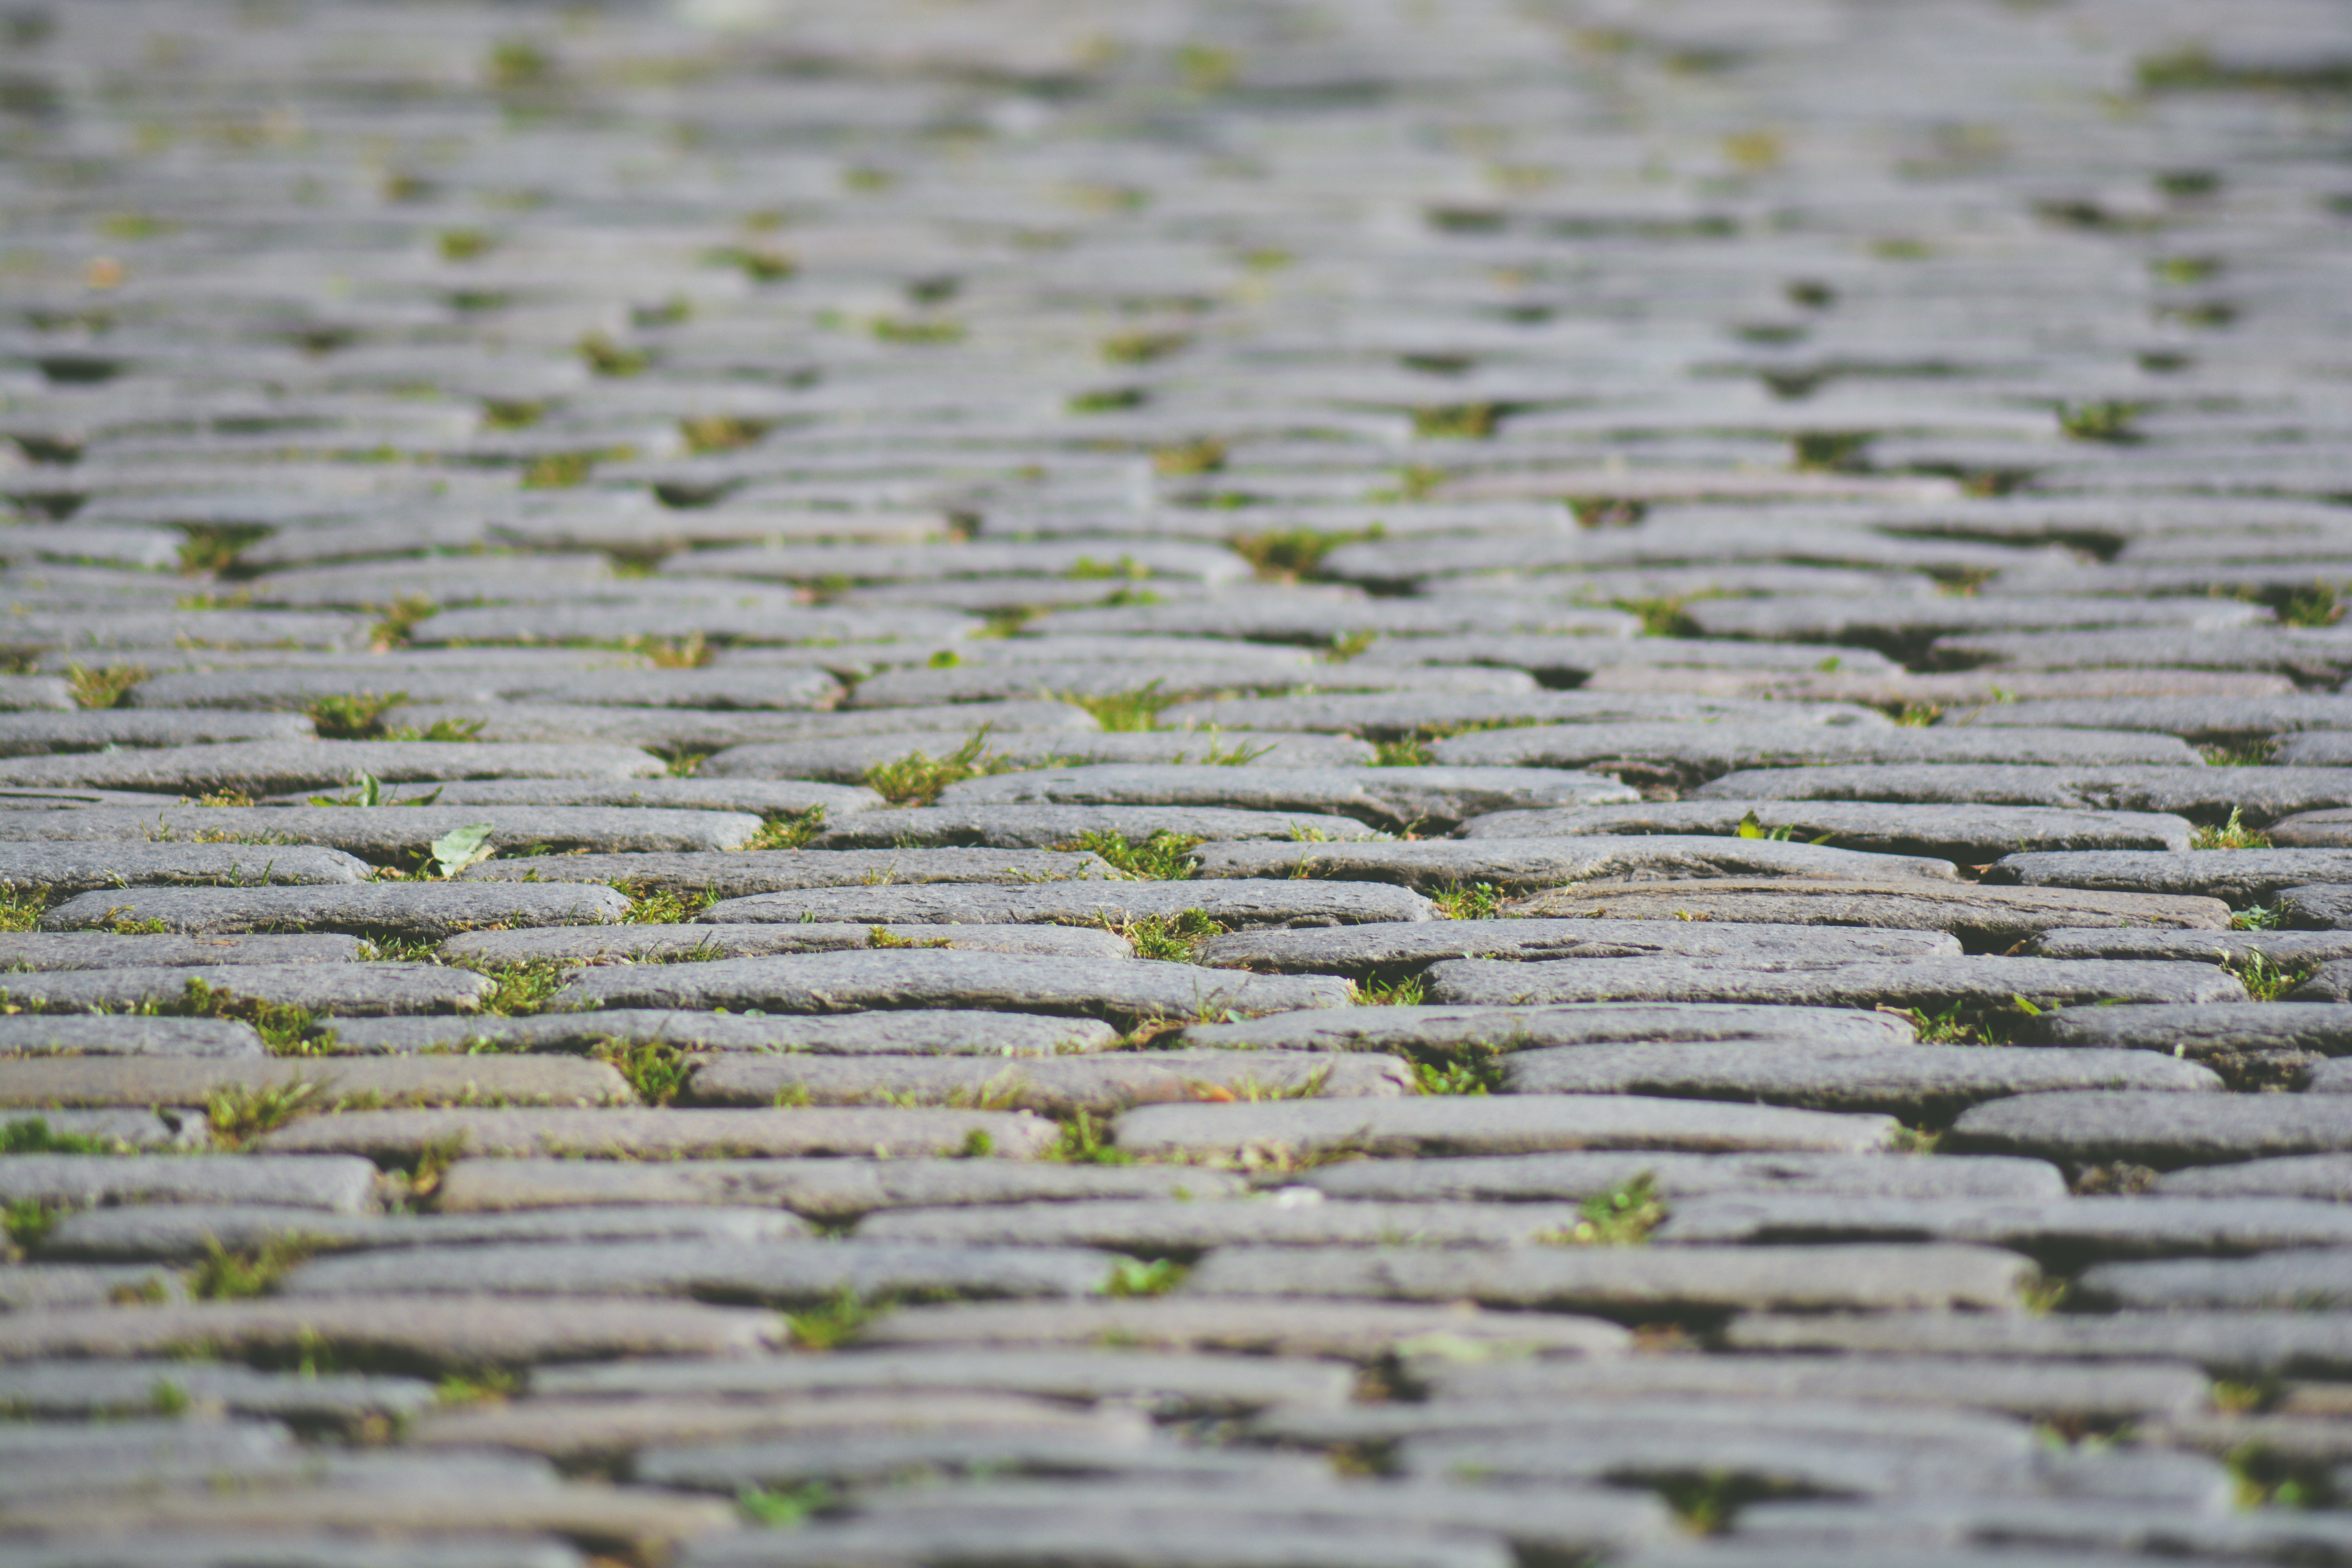
grass, plant, wood, field, lawn, sunlight, texture, leaf, flower, cobblestone, wall, green, soil, agriculture, close up, flooring, road surface, grass family